Loofball

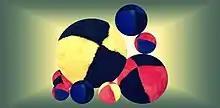
Typical 4-panel loofballs

An inflatable furry ball, referred to as a loofball, is used in the sport. The ball's outer surface is made of furry fabric or animal fur. A size 2 loofball has a diameter of 19 – 20 cm and weighs 190 – 240 g when inflated. Similarly, a size 1 loofball when inflated has a diameter of 16 –17 cm and weighs 150 – 190 g. A loofball surface fur has a pile length of no more than 2.5 cm.